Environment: real
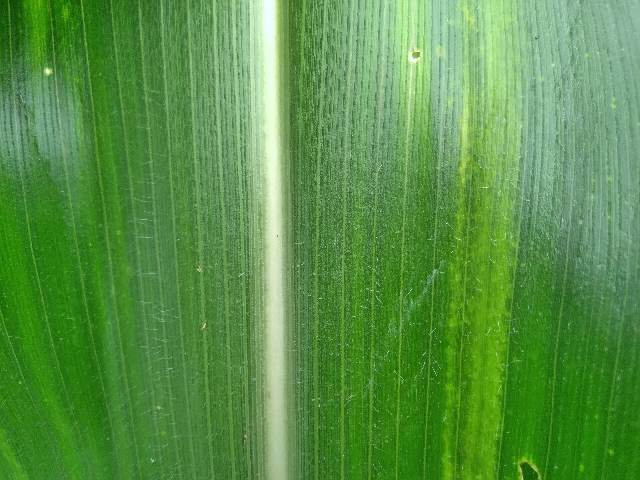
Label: lethal_necrosis